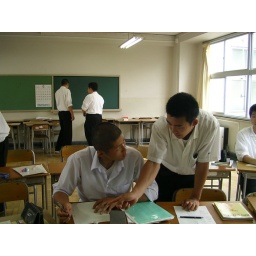
Yamazaki and Sendai. I miss Sendai's retarded black furry pencil case in the shape of a cat.